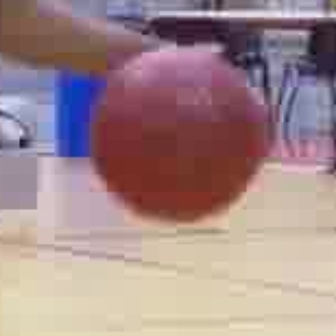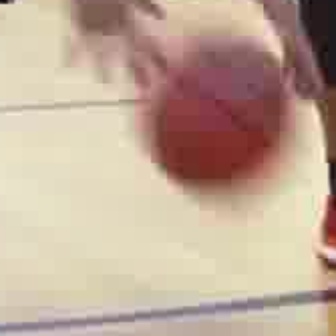
  Please identify the target specified by the bounding box [85,39,266,220] in the first image and locate it in the second image. Return the coordinates in [x_min,y_min,x_max,y_max] format.
Answer: [129,25,290,186]